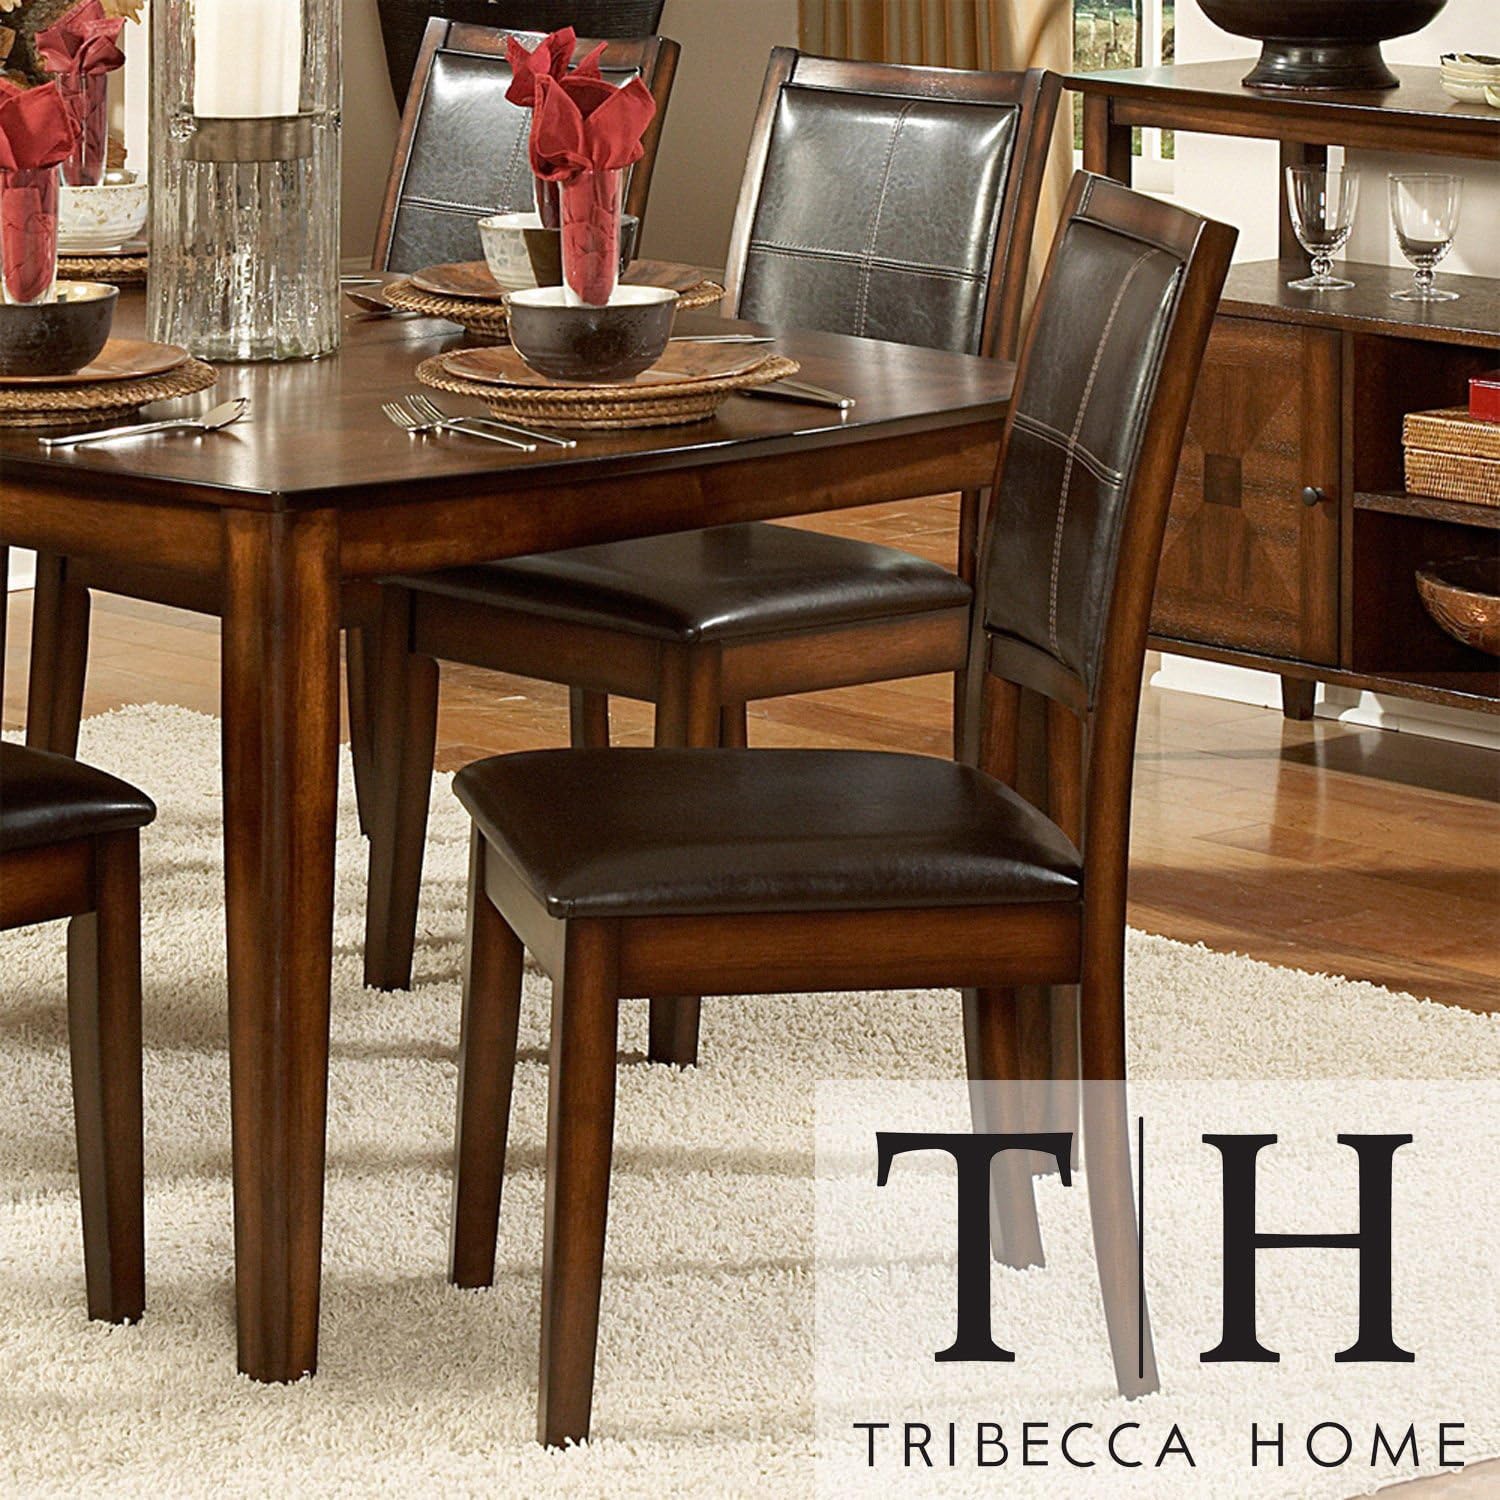
Metro Shop TRIBECCA HOME Frisco Bay Burnished Oak Dining Chair (Set of 2)
Category: Amazon Home
Make your home tidy and livable with furniture and home organizer products by Mrtro Shop. We provide customers good quality product and reasonable price, also the best customer service.
Features: 100% Brand New | Good Quality | Make your home more livable with its good design. | For more detail, please contact Metro Shop.